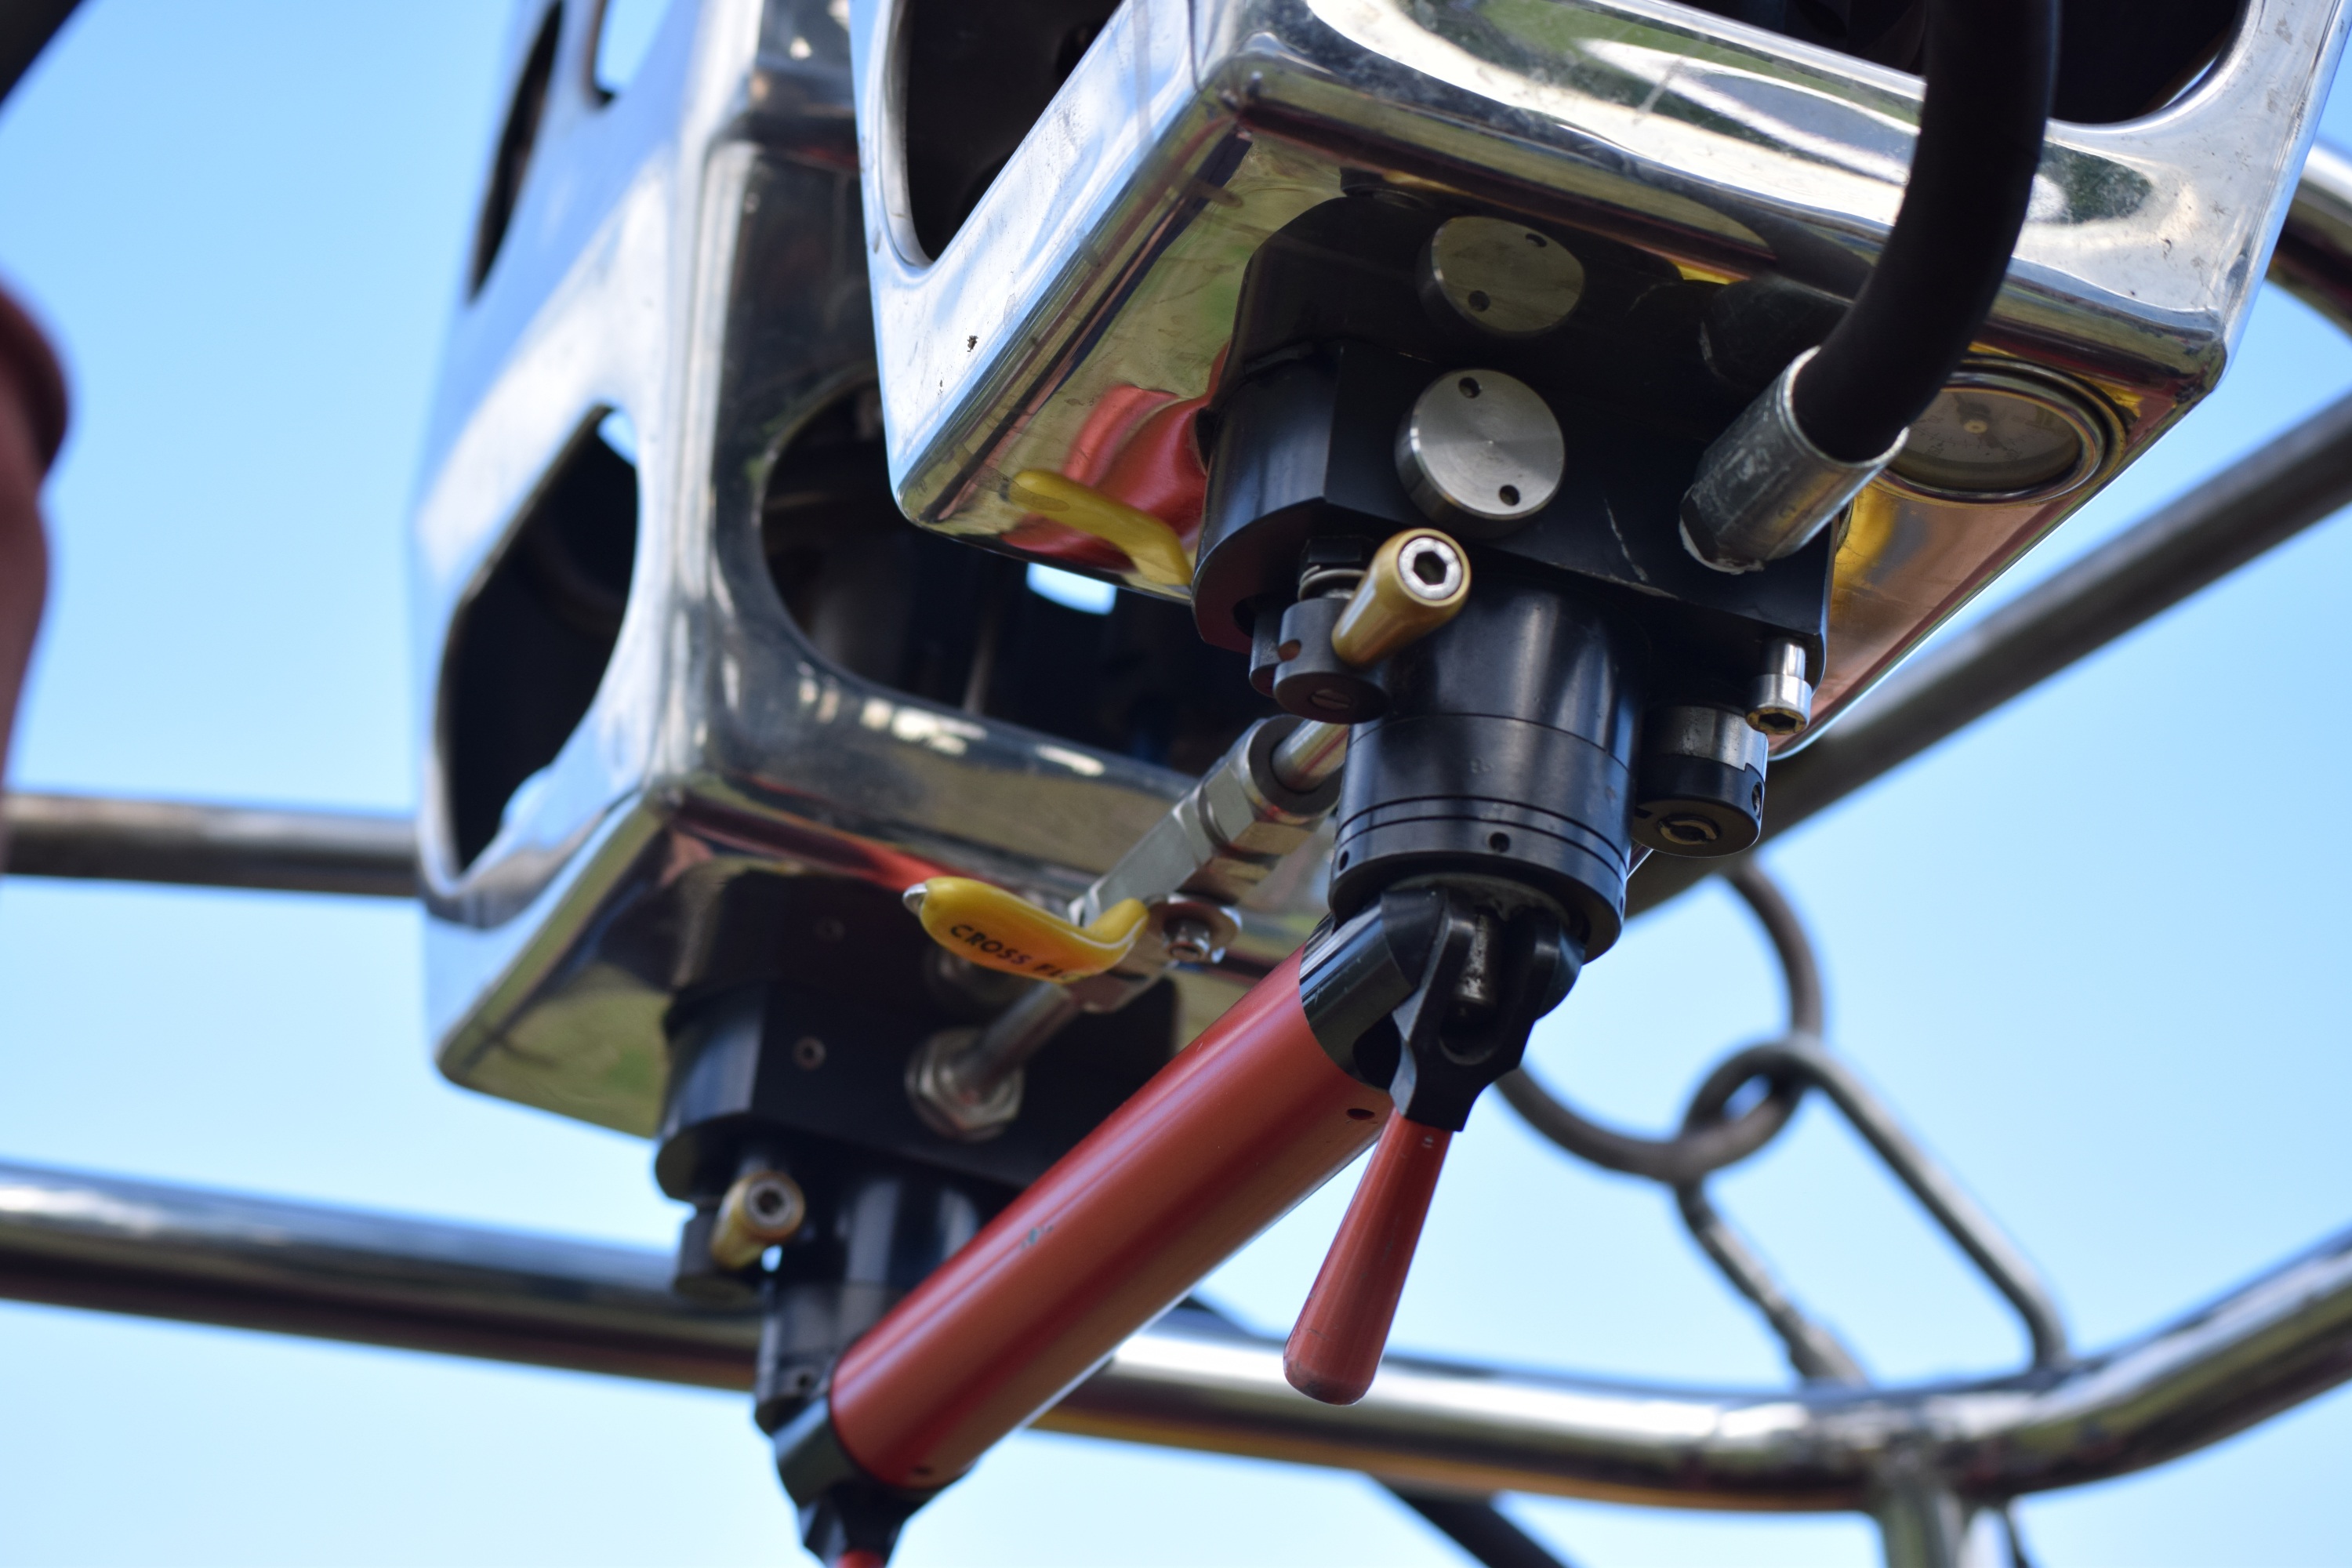
sky, wheel, air, balloon, hot air balloon, bicycle, fly, vehicle, motorcycle, burner, baloon, hot air ballooning, inflation